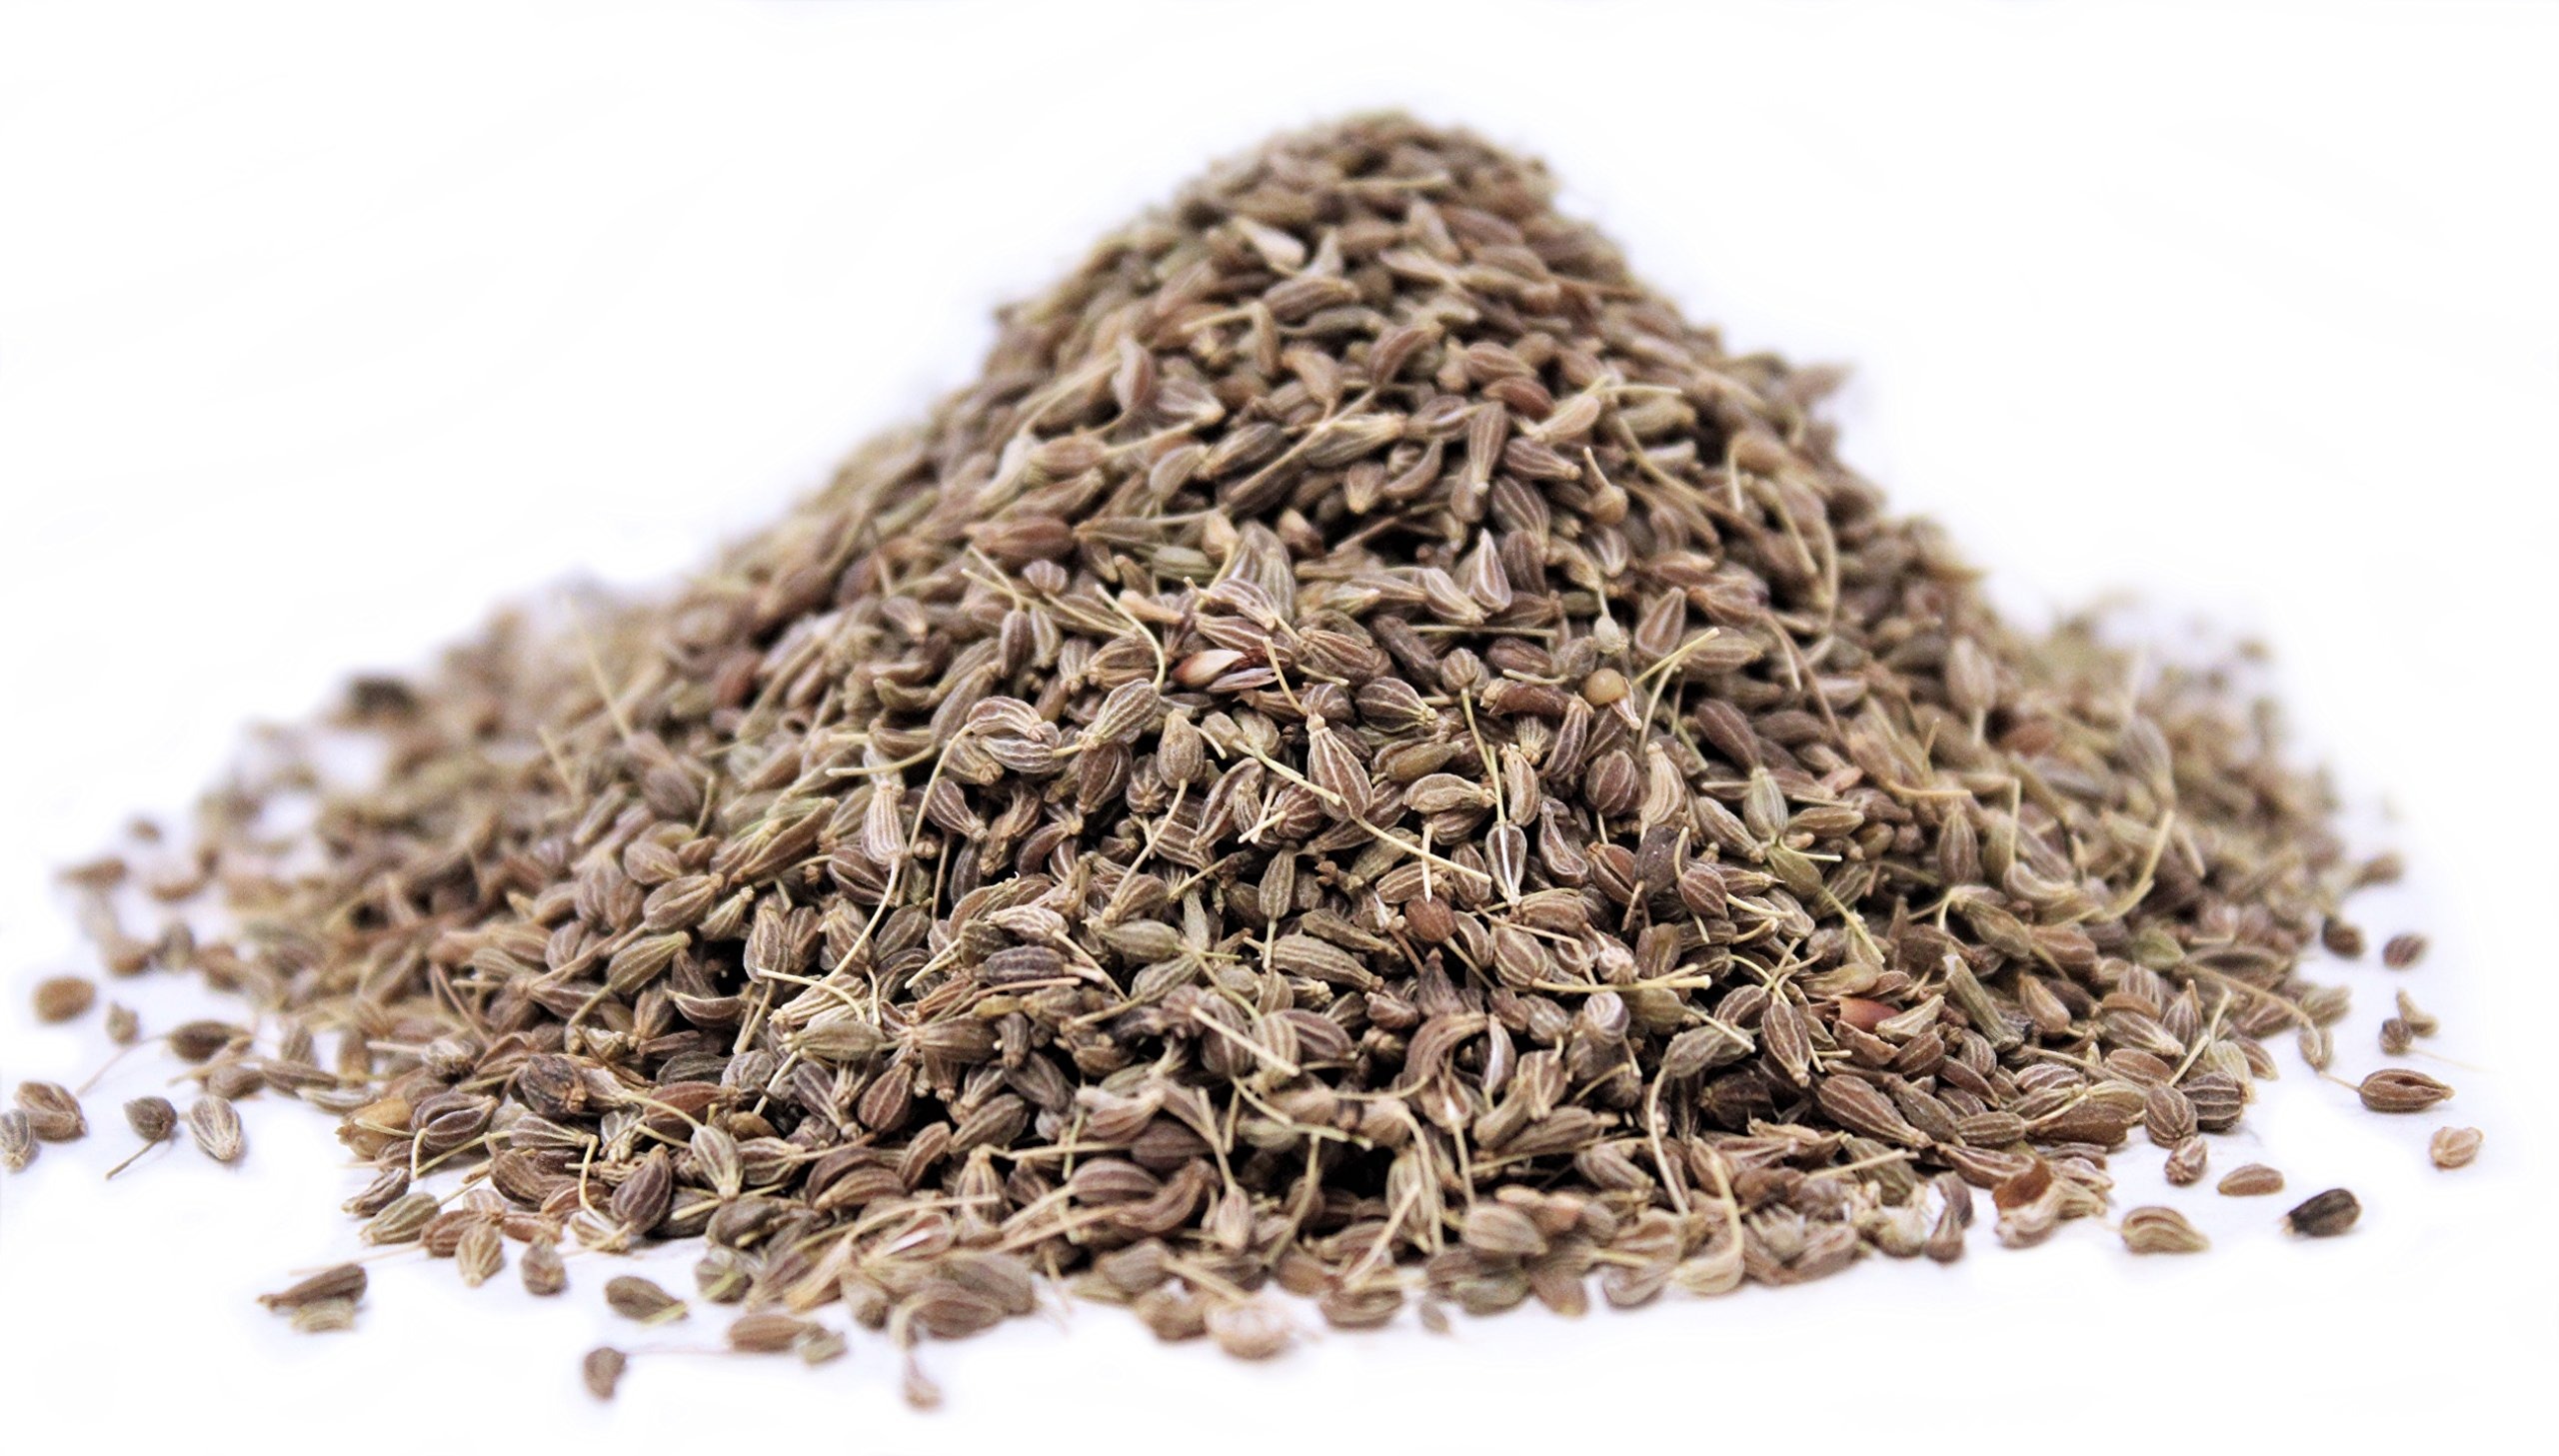
Item Name: Whole Anise Seeds by Its Delish, (5 lbs)
Bullet Point 1: PREMIUM Gourmet Whole Anise Seeds
Bullet Point 2: VALUE SIZE Bulk bag Its Delish brand
Bullet Point 3: TASTE & HEALTH Enhance your culinary experience with hearty flavor, bold taste and vibrant aroma
Bullet Point 4: PERFECT sweet spice similar to licorice, for desserts, stews, meat, fish, breads, cakes, biscotti and tea
Bullet Point 5: QUALITY Certified Kosher OU Packaged in the USA 100% Natural Shipped to you fresh!
Product Description: <p></p><b>Whole Anise Seeds by Its Delish</b> <p></p> Anise seeds is sweet and very aromatic, distinguished by its characteristic flavor. It can be used whole or ground in preparation for its many uses. Famous for its sweet licorice flavor, Anise Seed can add a wonderful kick to various dishes and baked goods. <p></p> Many cuisines have long used anise to flavor dishes, drinks, and candies. The word is used for both the species of herb and its licorice-like flavor. Anise is closely related to caraway, cumin, dill and fennel. It has a mild licorice-like sweet flavor and is widely used to flavor cakes, cookies, Italian sausage, spaghetti sauces, soups, stews, breads and pastries, fruit dishes like baked apples etc. <p></p> Anise seed is used to flavor liquors, coleslaw, rye bread, apple pie, fish dishes, stews and meats. It also makes a wonderful addition to teas. Try our gourmet spices and herbs, they’re fresh and kosher too. Bon Appetit! <p></p><b>About It's Delish!</b> <p></p>It's Delish was established in 1992 and is located in North Hollywood, California. It's Delish is a food manufacturer and distributor who produces over 500 gourmet food products including licorice, sour belts, taffies, caramels, Jordan almonds, chocolates, nuts, fruits, trail mixes, spices, and the spice blends. It's Delish also produces organics and all natural products. We give you the opportunity to order from the factory direct!<p></p>It’s Delish! prides itself on the four pillars that are at the foundation of everything we do.<p></p>Innovation Quality Value Service
Value: 1.0
Unit: Count

Price: 39.99